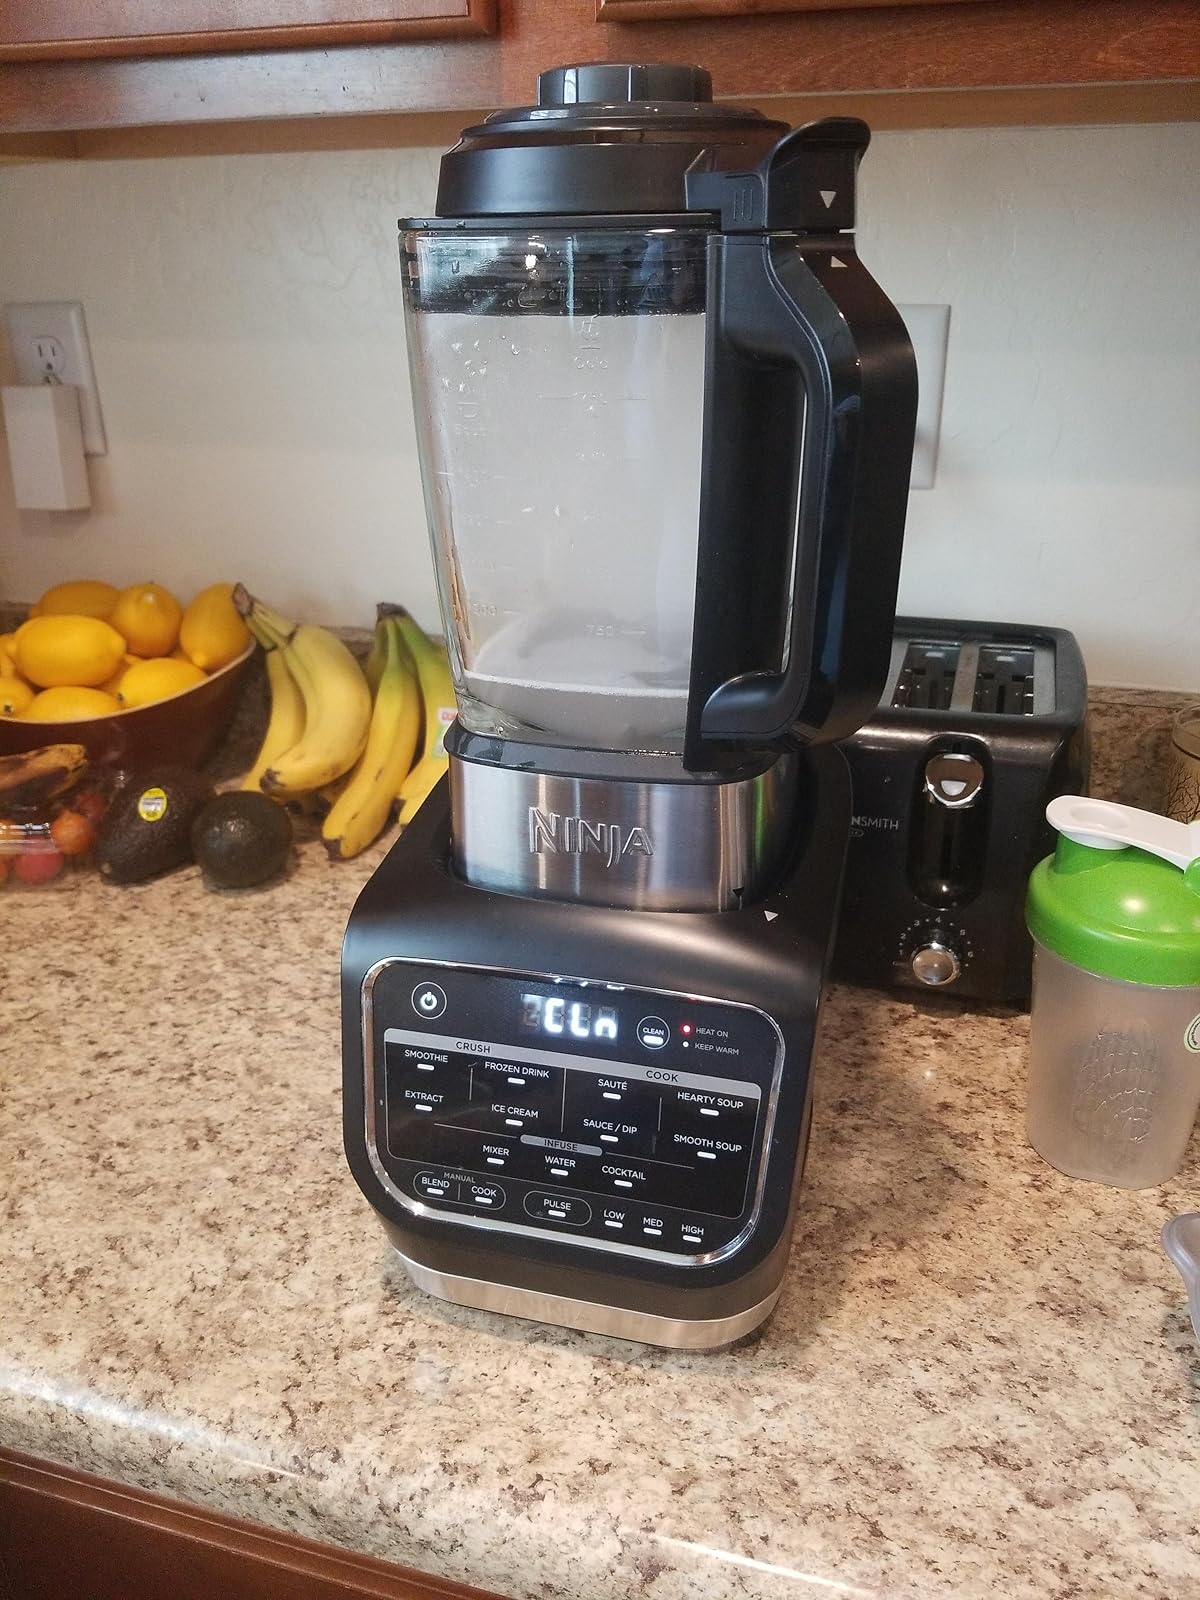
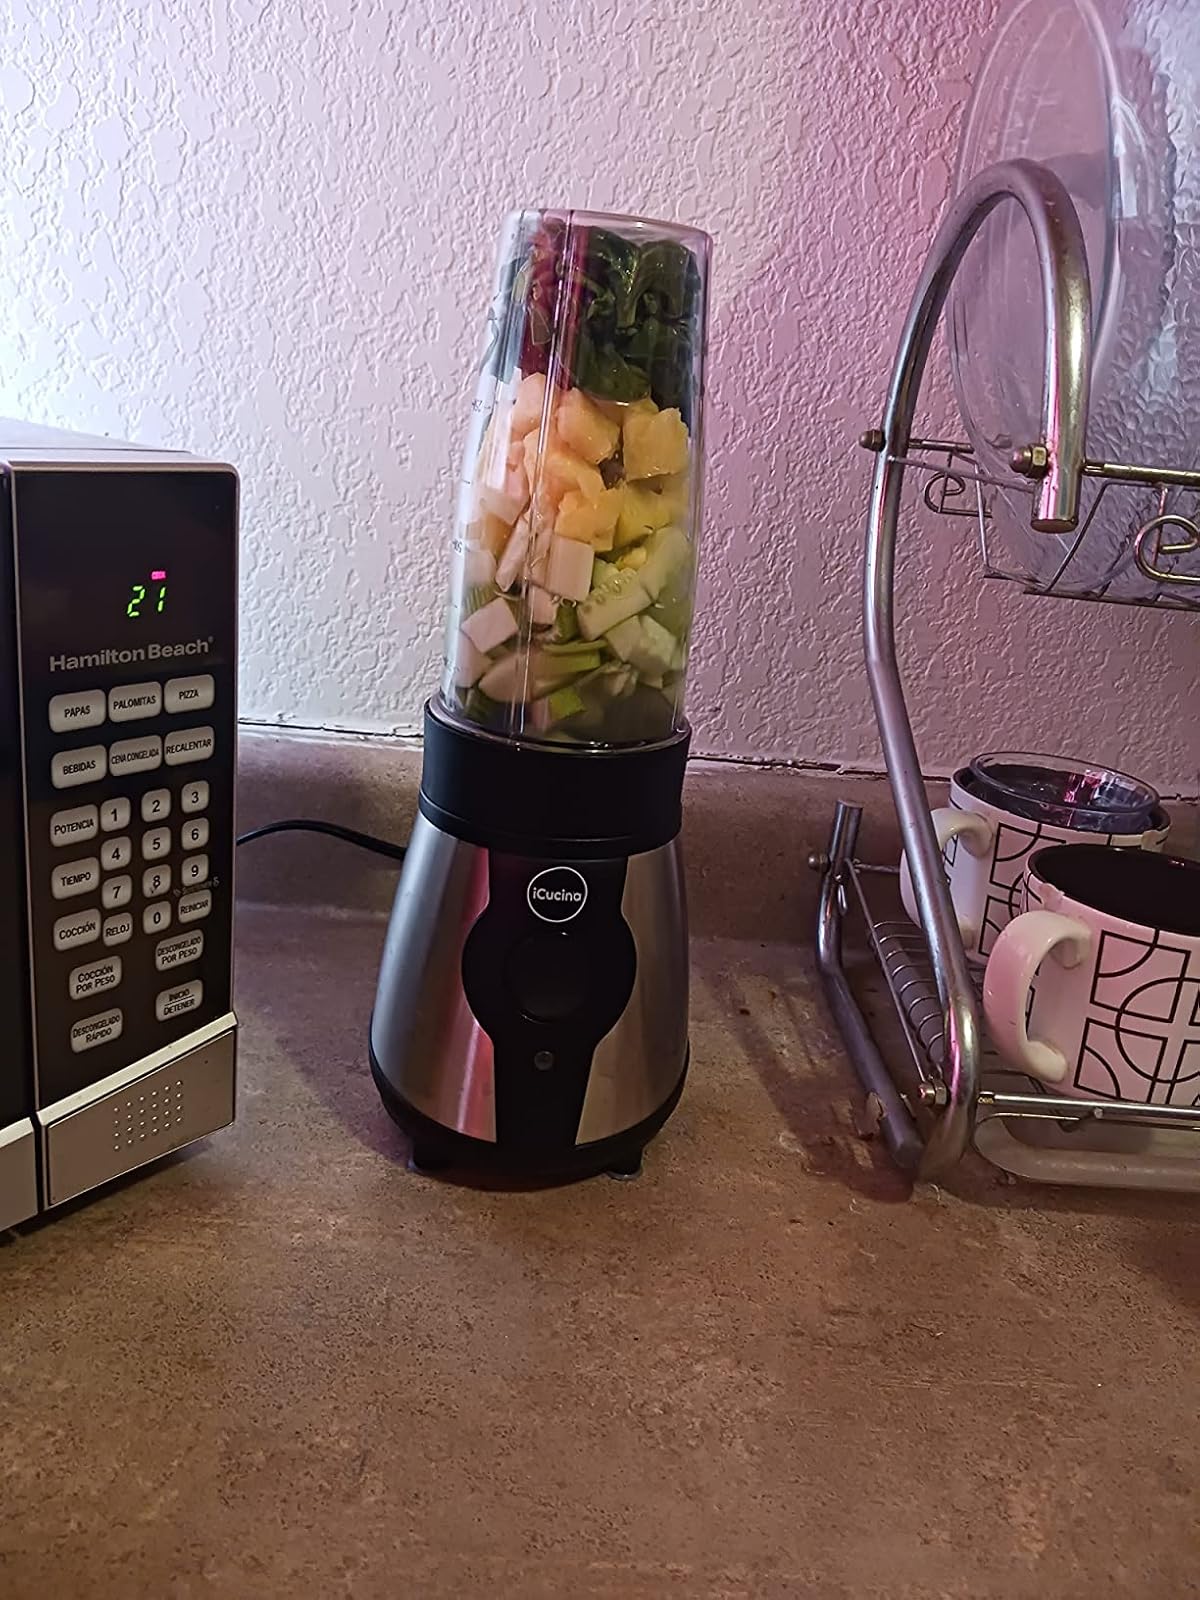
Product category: items_blender
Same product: no